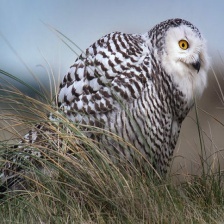
Species: SNOWY OWL
Scientific name: BUBO SCANDIACUS
ImageNet parent category: great_grey_owl